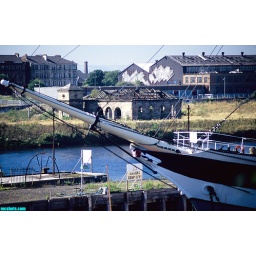
an old sailing ship on the clyde river in glasgow